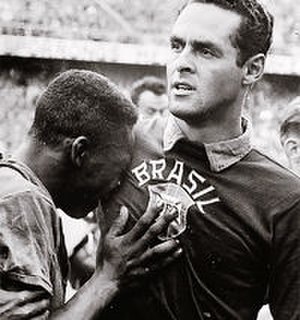
Gilmar
Gylmar dos Santos Neves var en tidligere brasiliansk fodboldspiller, der som målmand på Brasiliens landshold vandt guld ved VM i 1958 og VM i 1962. Han deltog også ved VM i 1966. I alt nåede han, mellem 1953 og 1969, at spille hele 94 landskampe for brasilianerne, hvilket placerer ham på landets Top-10 over flest landsholdskampe.